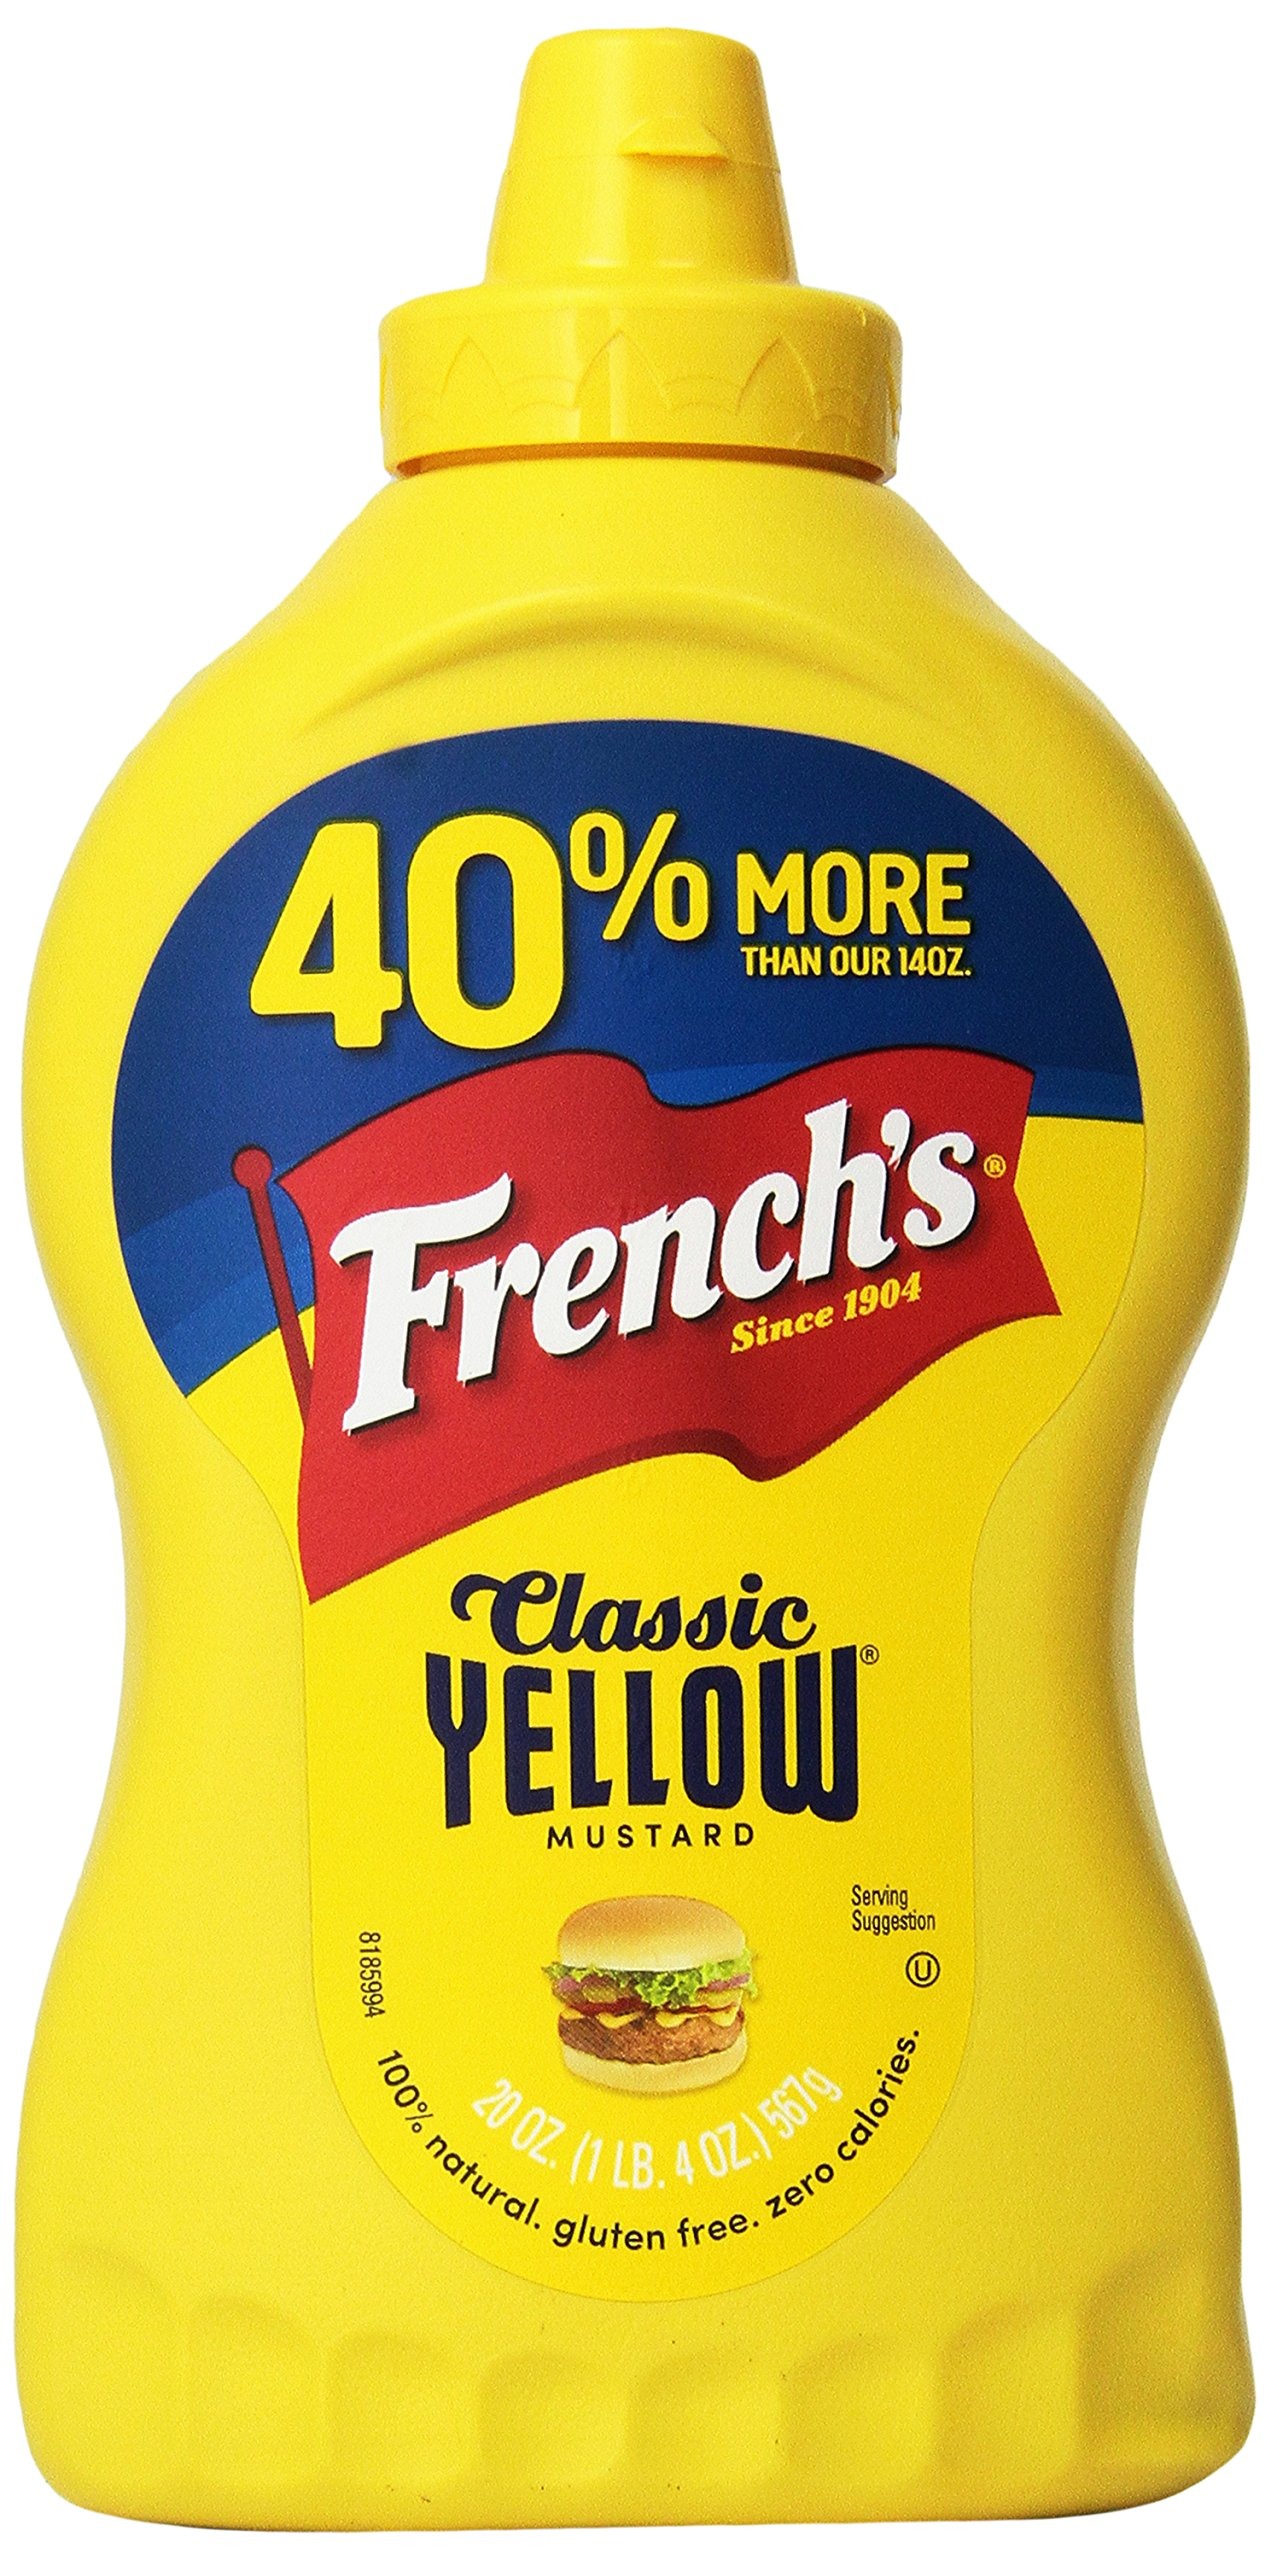
Item Name: French's Classic Yellow Mustard Family Size 20 oz (Pack of 3)
Bullet Point: 20 oz
Value: 60.0
Unit: Count

Price: 19.98